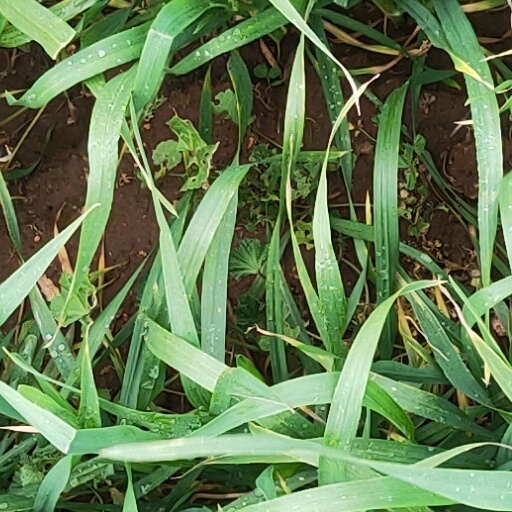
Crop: wheat